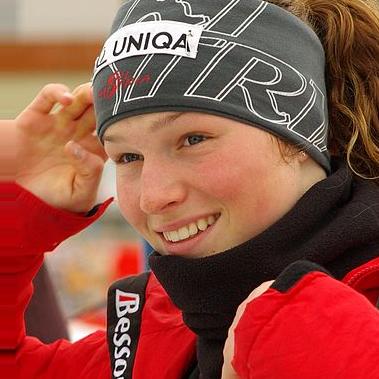
Age: 17